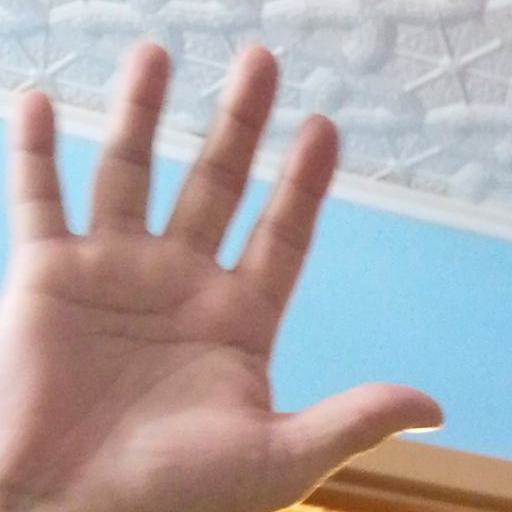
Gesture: palm